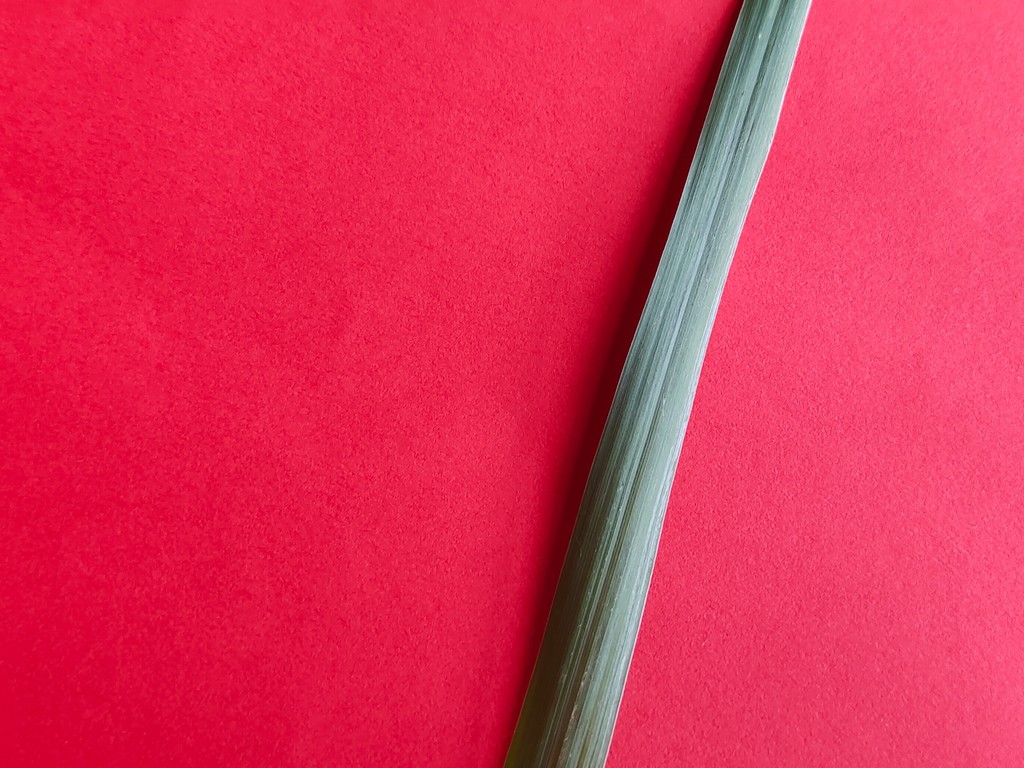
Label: Healthy